William Dacre, 2nd Baron Dacre

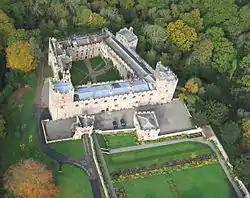
Naworth Castle, seat of the Dacre family

William Dacre, 2nd Baron Dacre ("ca." 1319–1361) was an English peer. In the final months of his life, he was also 3rd Baron Multon of Gilsland. In some sources, he is called William de Dacre.